Agent Vinod (2012 film)

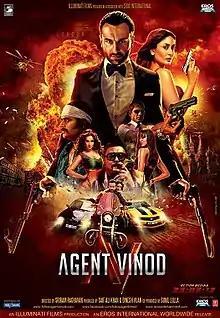
Theatrical release poster

Agent Vinod is a 2012 Indian Hindi-language neo-noir action spy film written and directed by Sriram Raghavan and produced by Saif Ali Khan and Dinesh Vijan. The film revolves around terrorist conspiracy and stars Khan and Kareena Kapoor in the lead roles, while Ram Kapoor, Prem Chopra, Shahbaz Khan and Adil Hussain appear in prominent roles with Ravi Kishan in a special appearance.